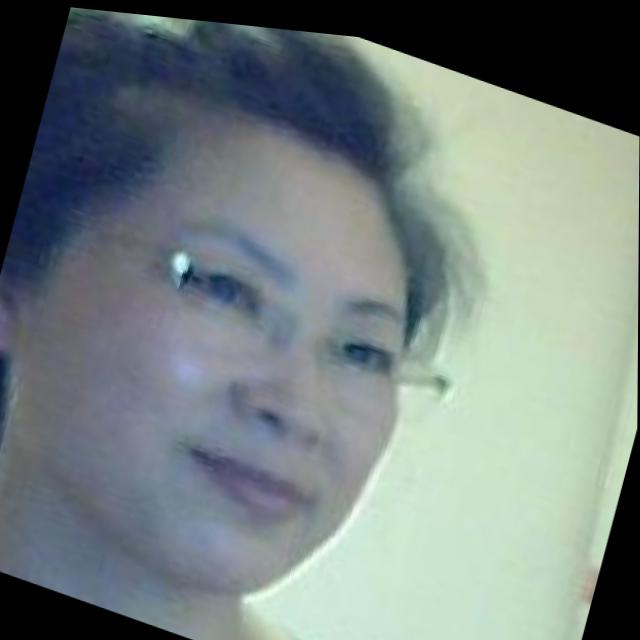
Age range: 45-64